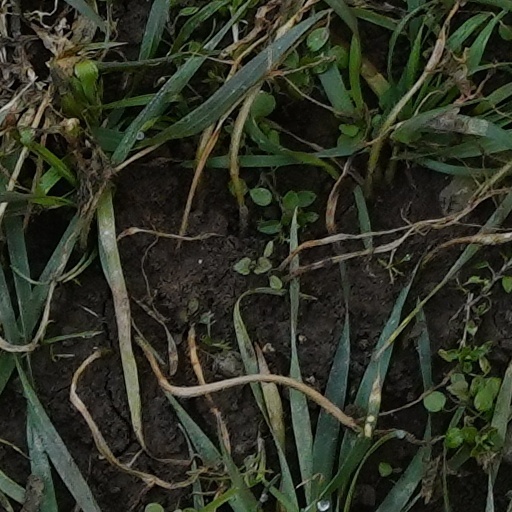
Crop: wheat